Mark Winterbottom

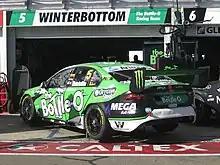
Winterbottom's Ford FG X Falcon at the 2017 Clipsal 500 Adelaide

2017 saw Winterbottom complete a winless year for the first time since moving to Ford Performance Racing in 2006. Highlights included podiums at the Phillip Island 500, Townsville 400 and Auckland SuperSprint, while the lowlight was crashing out of the Bathurst 1000 on the penultimate lap while battling for fifth place. Winterbottom secured sixth in the championship for the second consecutive year, albeit only after Craig Lowndes' late retirement at the season-ending Newcastle 500.